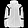
Label: Coat